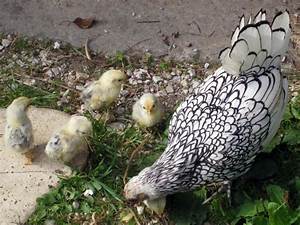
Label: gallina